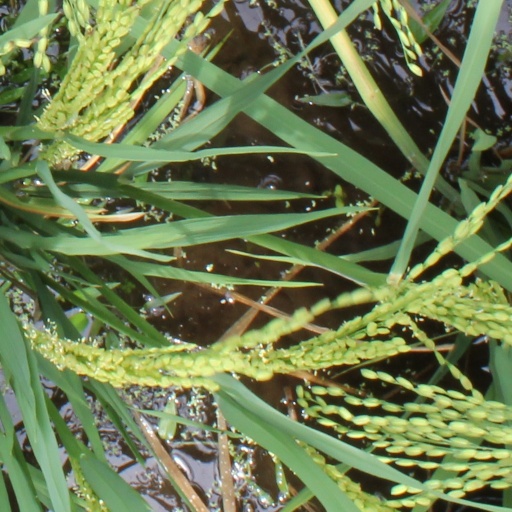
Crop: rice